Wronki

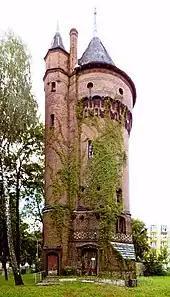
Old water tower

The town is represented by football club Błękitni Wronki, the predecessor and successor of Amica Wronki, who were three times Polish Cup and two times Polish SuperCup winners, and who competed in Poland's top division from 1995 to 2006, and in the UEFA Cup in the early 2000s. Currently the town is home to the academy of Lech Poznań and the home for their reserve team, Lech Poznań II.